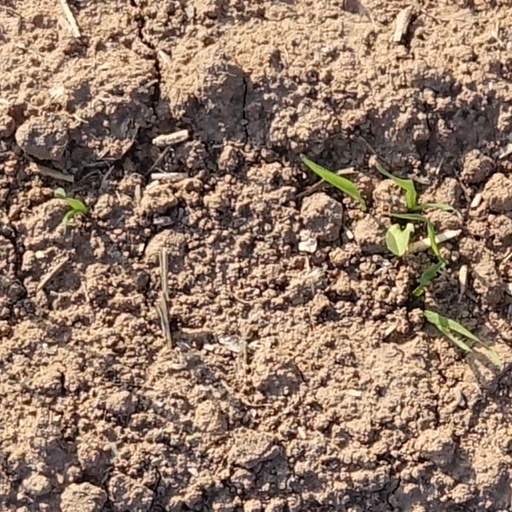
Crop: wheat